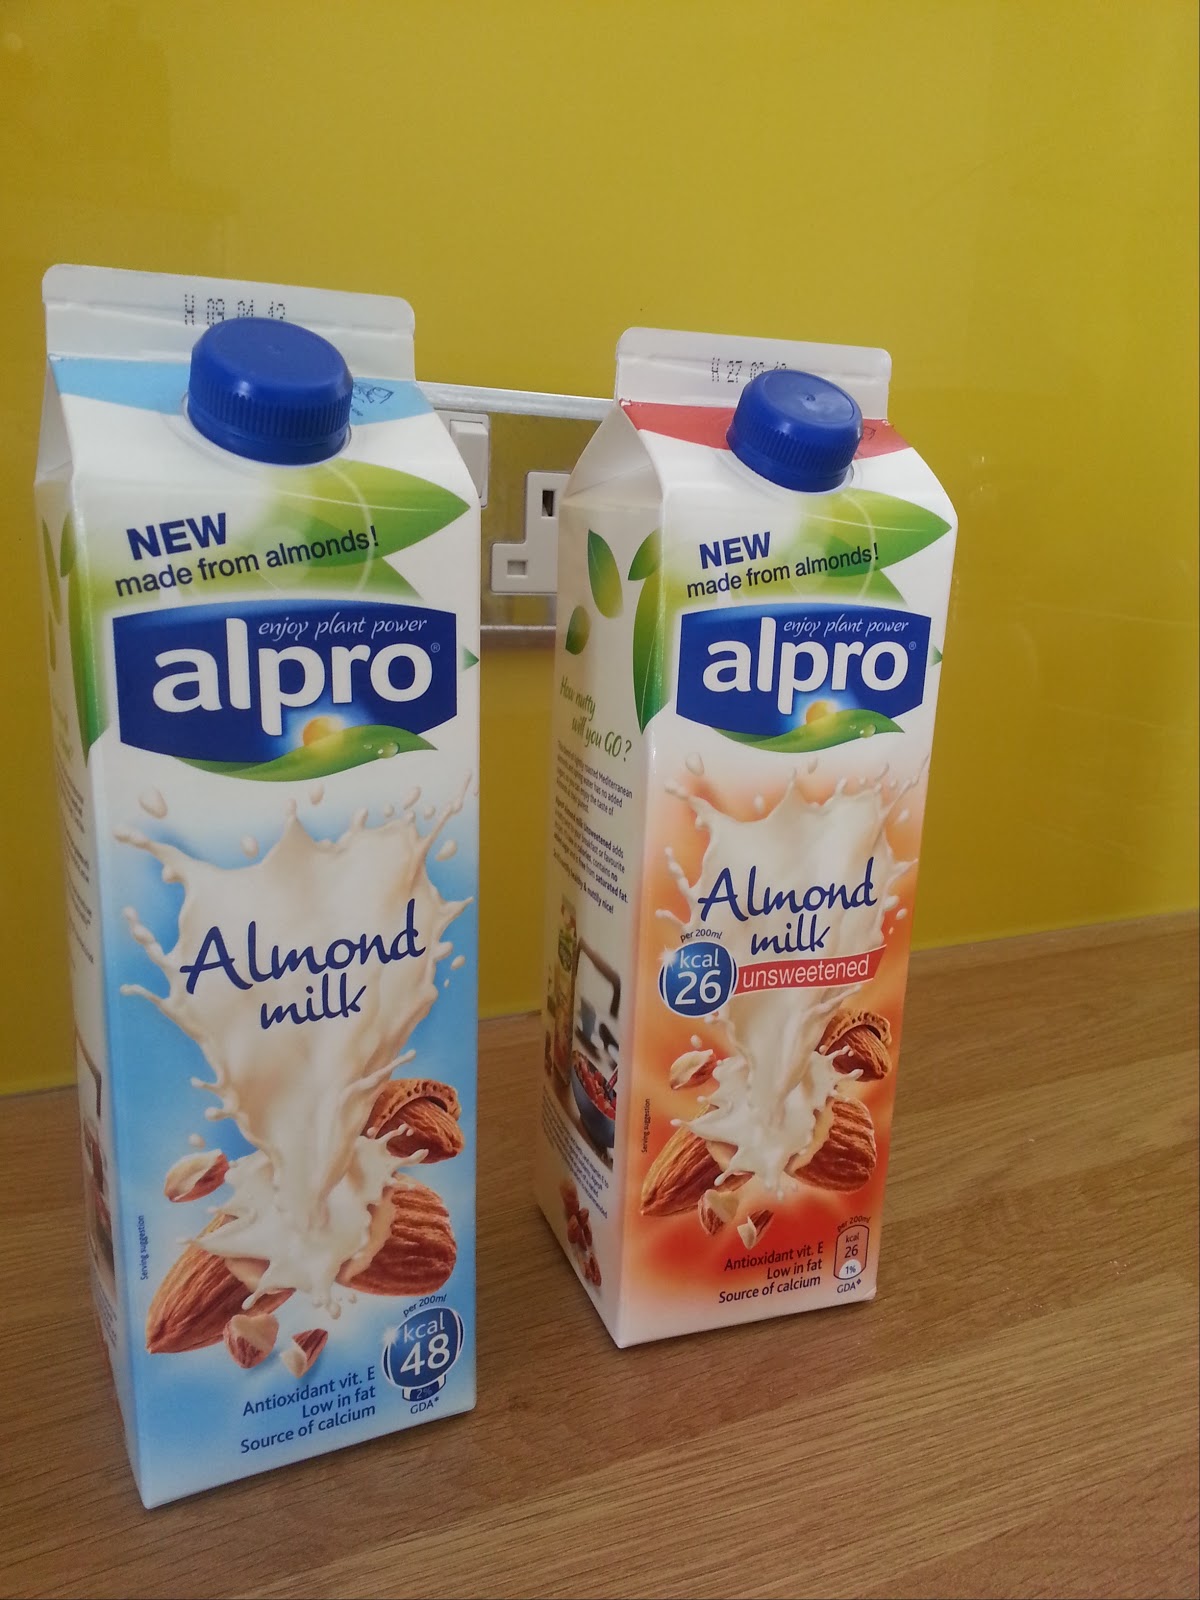
Waste category: cardboard